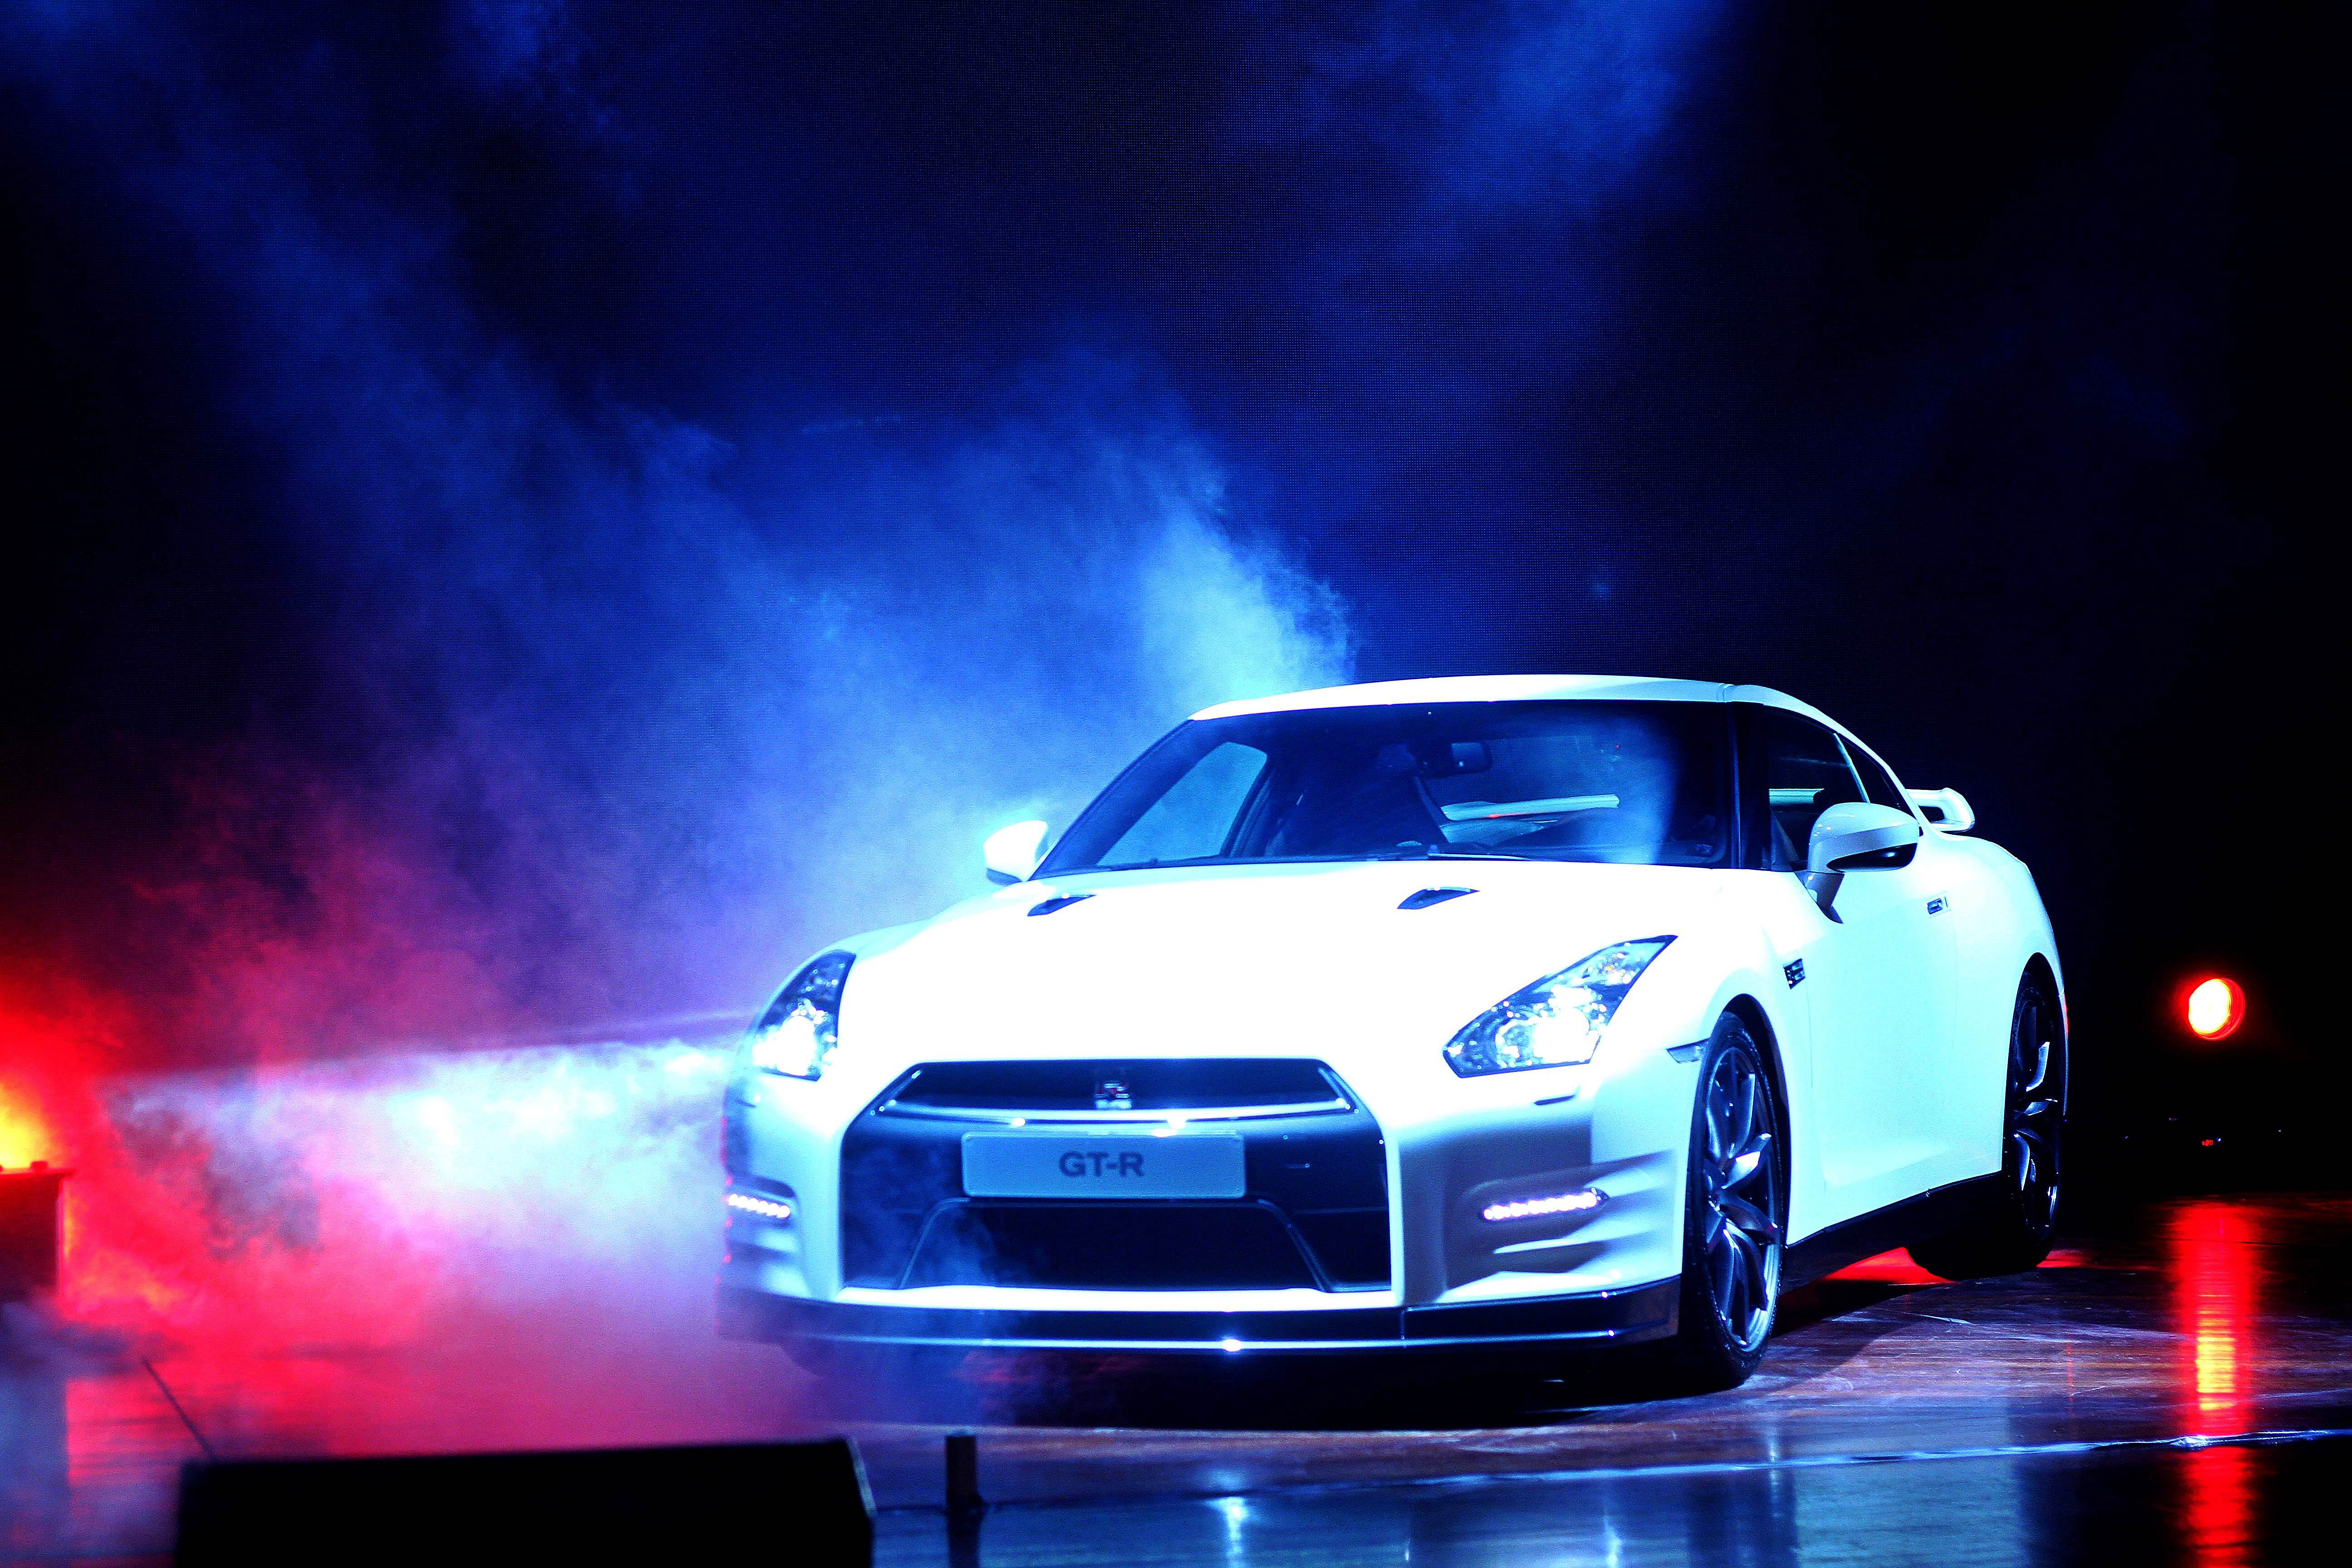
cars, nissan, sports car, car, blue, supercar, motor vehicle, automotive design, vehicle, nissan gt r, performance car, light, computer wallpaper, automotive lighting, automotive exterior, headlamp, city car, electric blue, coupe, race car, wheel, bumper, sky